Dumas Malone

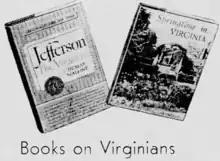
"Jefferson the Virginian" depicted with Samuel Chamberlain's "Springtime in Virginia", from the April 25, 1948, edition of the "Richmond Times-Dispatch"

At the recommendation of Mark Antony De Wolfe Howe, Malone was suggested as a possible candidate to serve as the third director of the Harvard University Press (HUP). Harvard President James B. Conant, persuaded by the positive appraisals of Malone from those he consulted, extended an offer for him to take the position in December 1935. Malone accepted—provided he be able to finish his time on the "DAB"—and was formally appointed both as editor-in-chief (director) on December 1, 1937, and as board chairman, following a vote by the Harvard Corporation. He moved with his family to Lincoln, Massachusetts.